Jhinjhak railway station

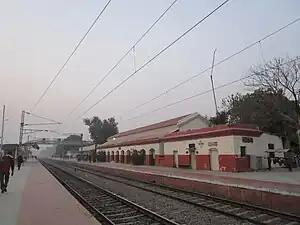

Jhinjhak railway station is a station in Jhinjhak in Kanpur Dehat District, Uttar Pradesh, India. It lies on (NCR)/North Central Railway line. Nearest station to east is Rura at a distance 19 km and Kanpur is at 63 km. In the west nearest station is Phaphund and Etawah.